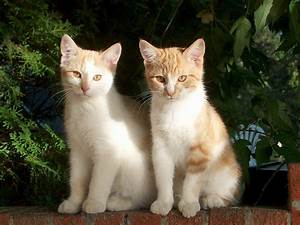
Label: gatto